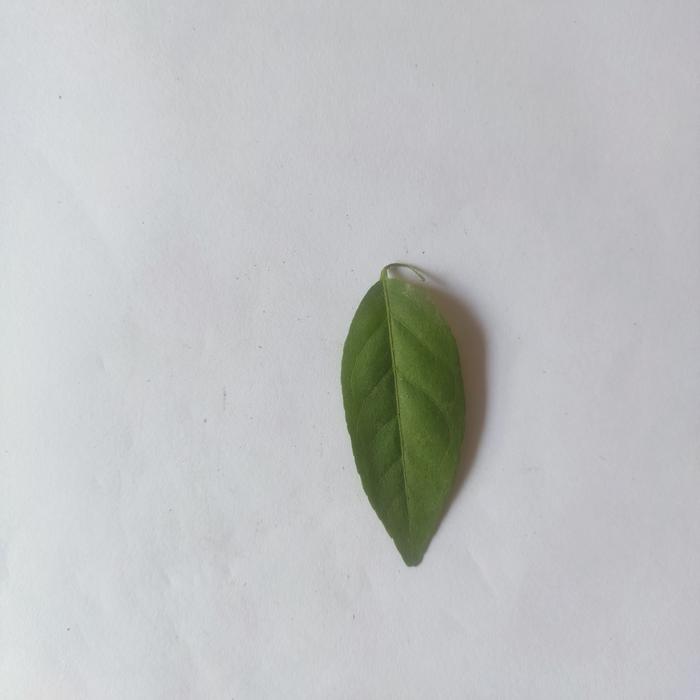
Crop: Aegle Marmelos
Leaf condition: Healthy_Leaf